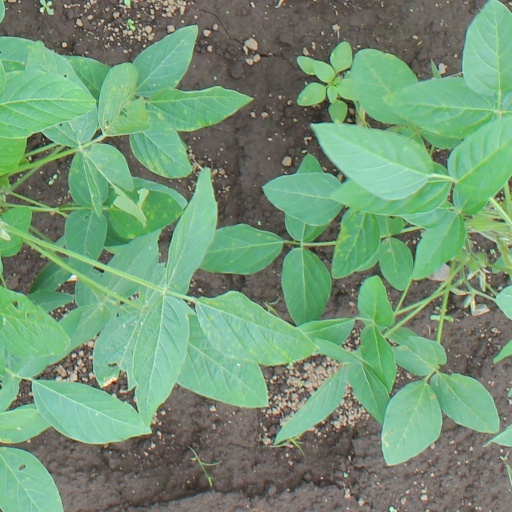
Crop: soybean